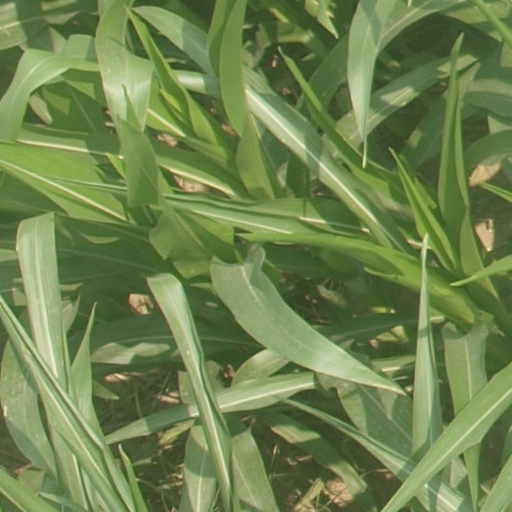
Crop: maize; corn